1967 Allan Cup

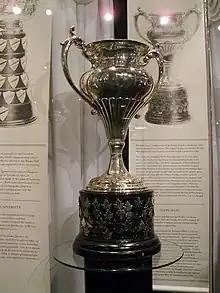
Silver bowl trophy with two large handles, mounted on a black plinth.

The 1967 Allan Cup was the Canadian senior ice hockey championship for the 1966–67 senior "A" season. The event was hosted byand won bythe Drummondville Eagles in Drummondville, Quebec. The 1967 playoff marked the 59th time that the Allan Cup has been awarded.